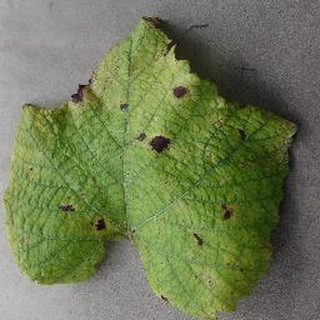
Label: grape_leaf_blight